Humanist Party of Switzerland

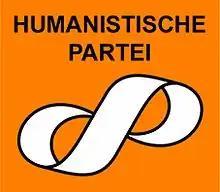
The logo of the party

The Humanist Party of Switzerland was a political party in Switzerland, which pursues the political ideas of New Humanism. The party was active at the beginning only in the canton of Zurich, but has been extended to national status in 1999. It never had great electoral success, and it failed to gain seats anywhere.